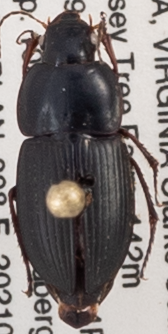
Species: Anisodactylus dulcicollis
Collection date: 2021-08-10
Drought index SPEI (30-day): -0.824
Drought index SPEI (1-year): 0.058
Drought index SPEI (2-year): -0.086